Majapahit

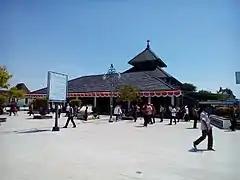
Demak was the earliest Islamic polity in Java that replaced Majapahit.

During the reign of Wikramawardhana, a series of Ming armada naval expeditions led by Zheng He, a Muslim Chinese admiral, arrived in Java several times spanning the period from 1405 to 1433. These Chinese voyages visited numbers of ports in Asia as far as Africa, including Majapahit ports. It was said that Zheng He has paid a visit to the Majapahit court in Java.